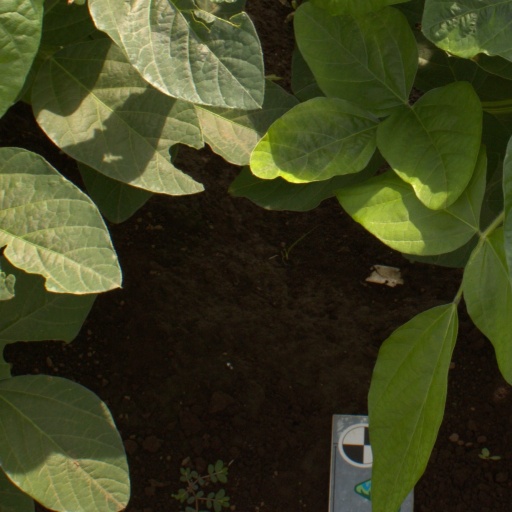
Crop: soybean